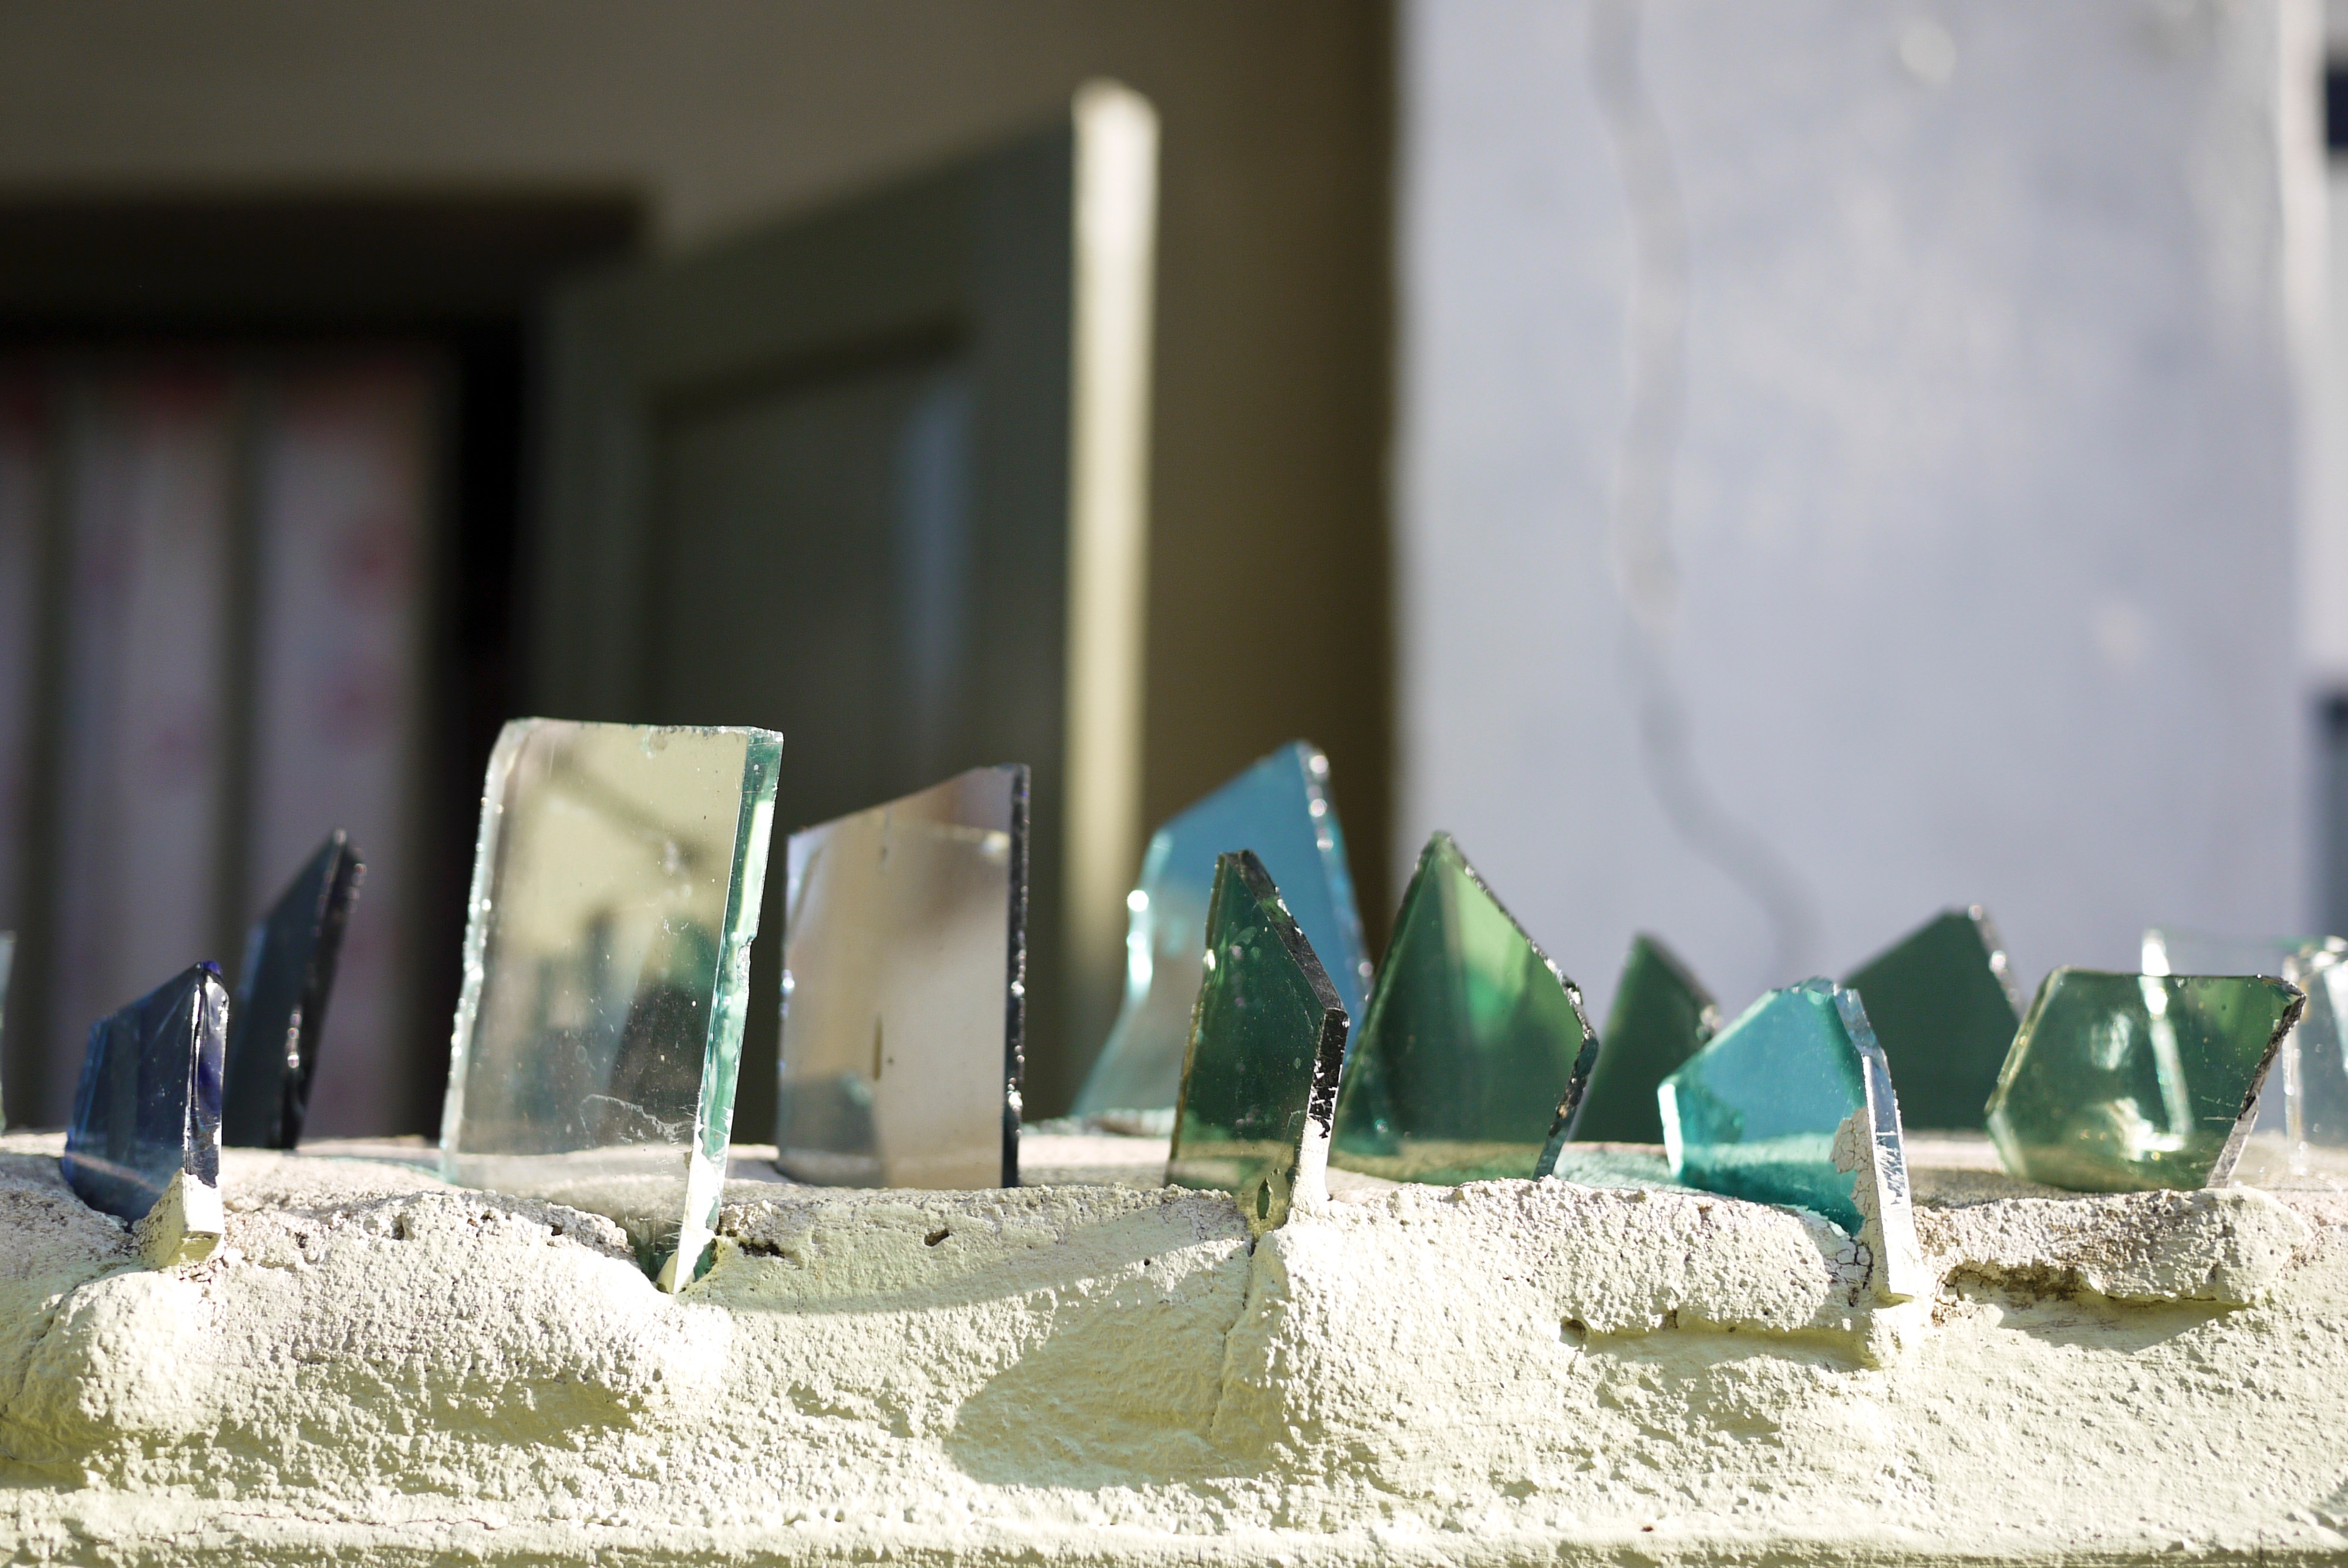
glass, green, color, blue, art, photograph